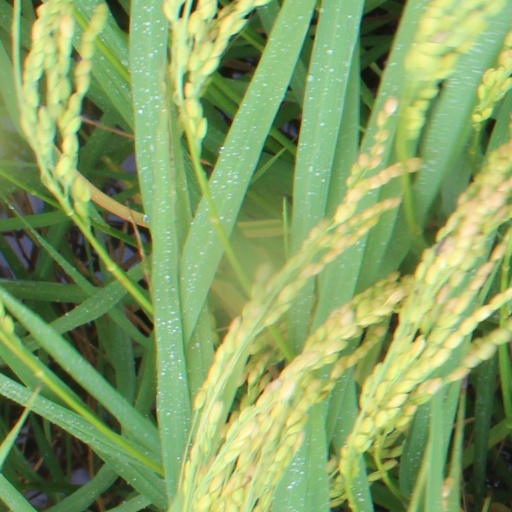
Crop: rice